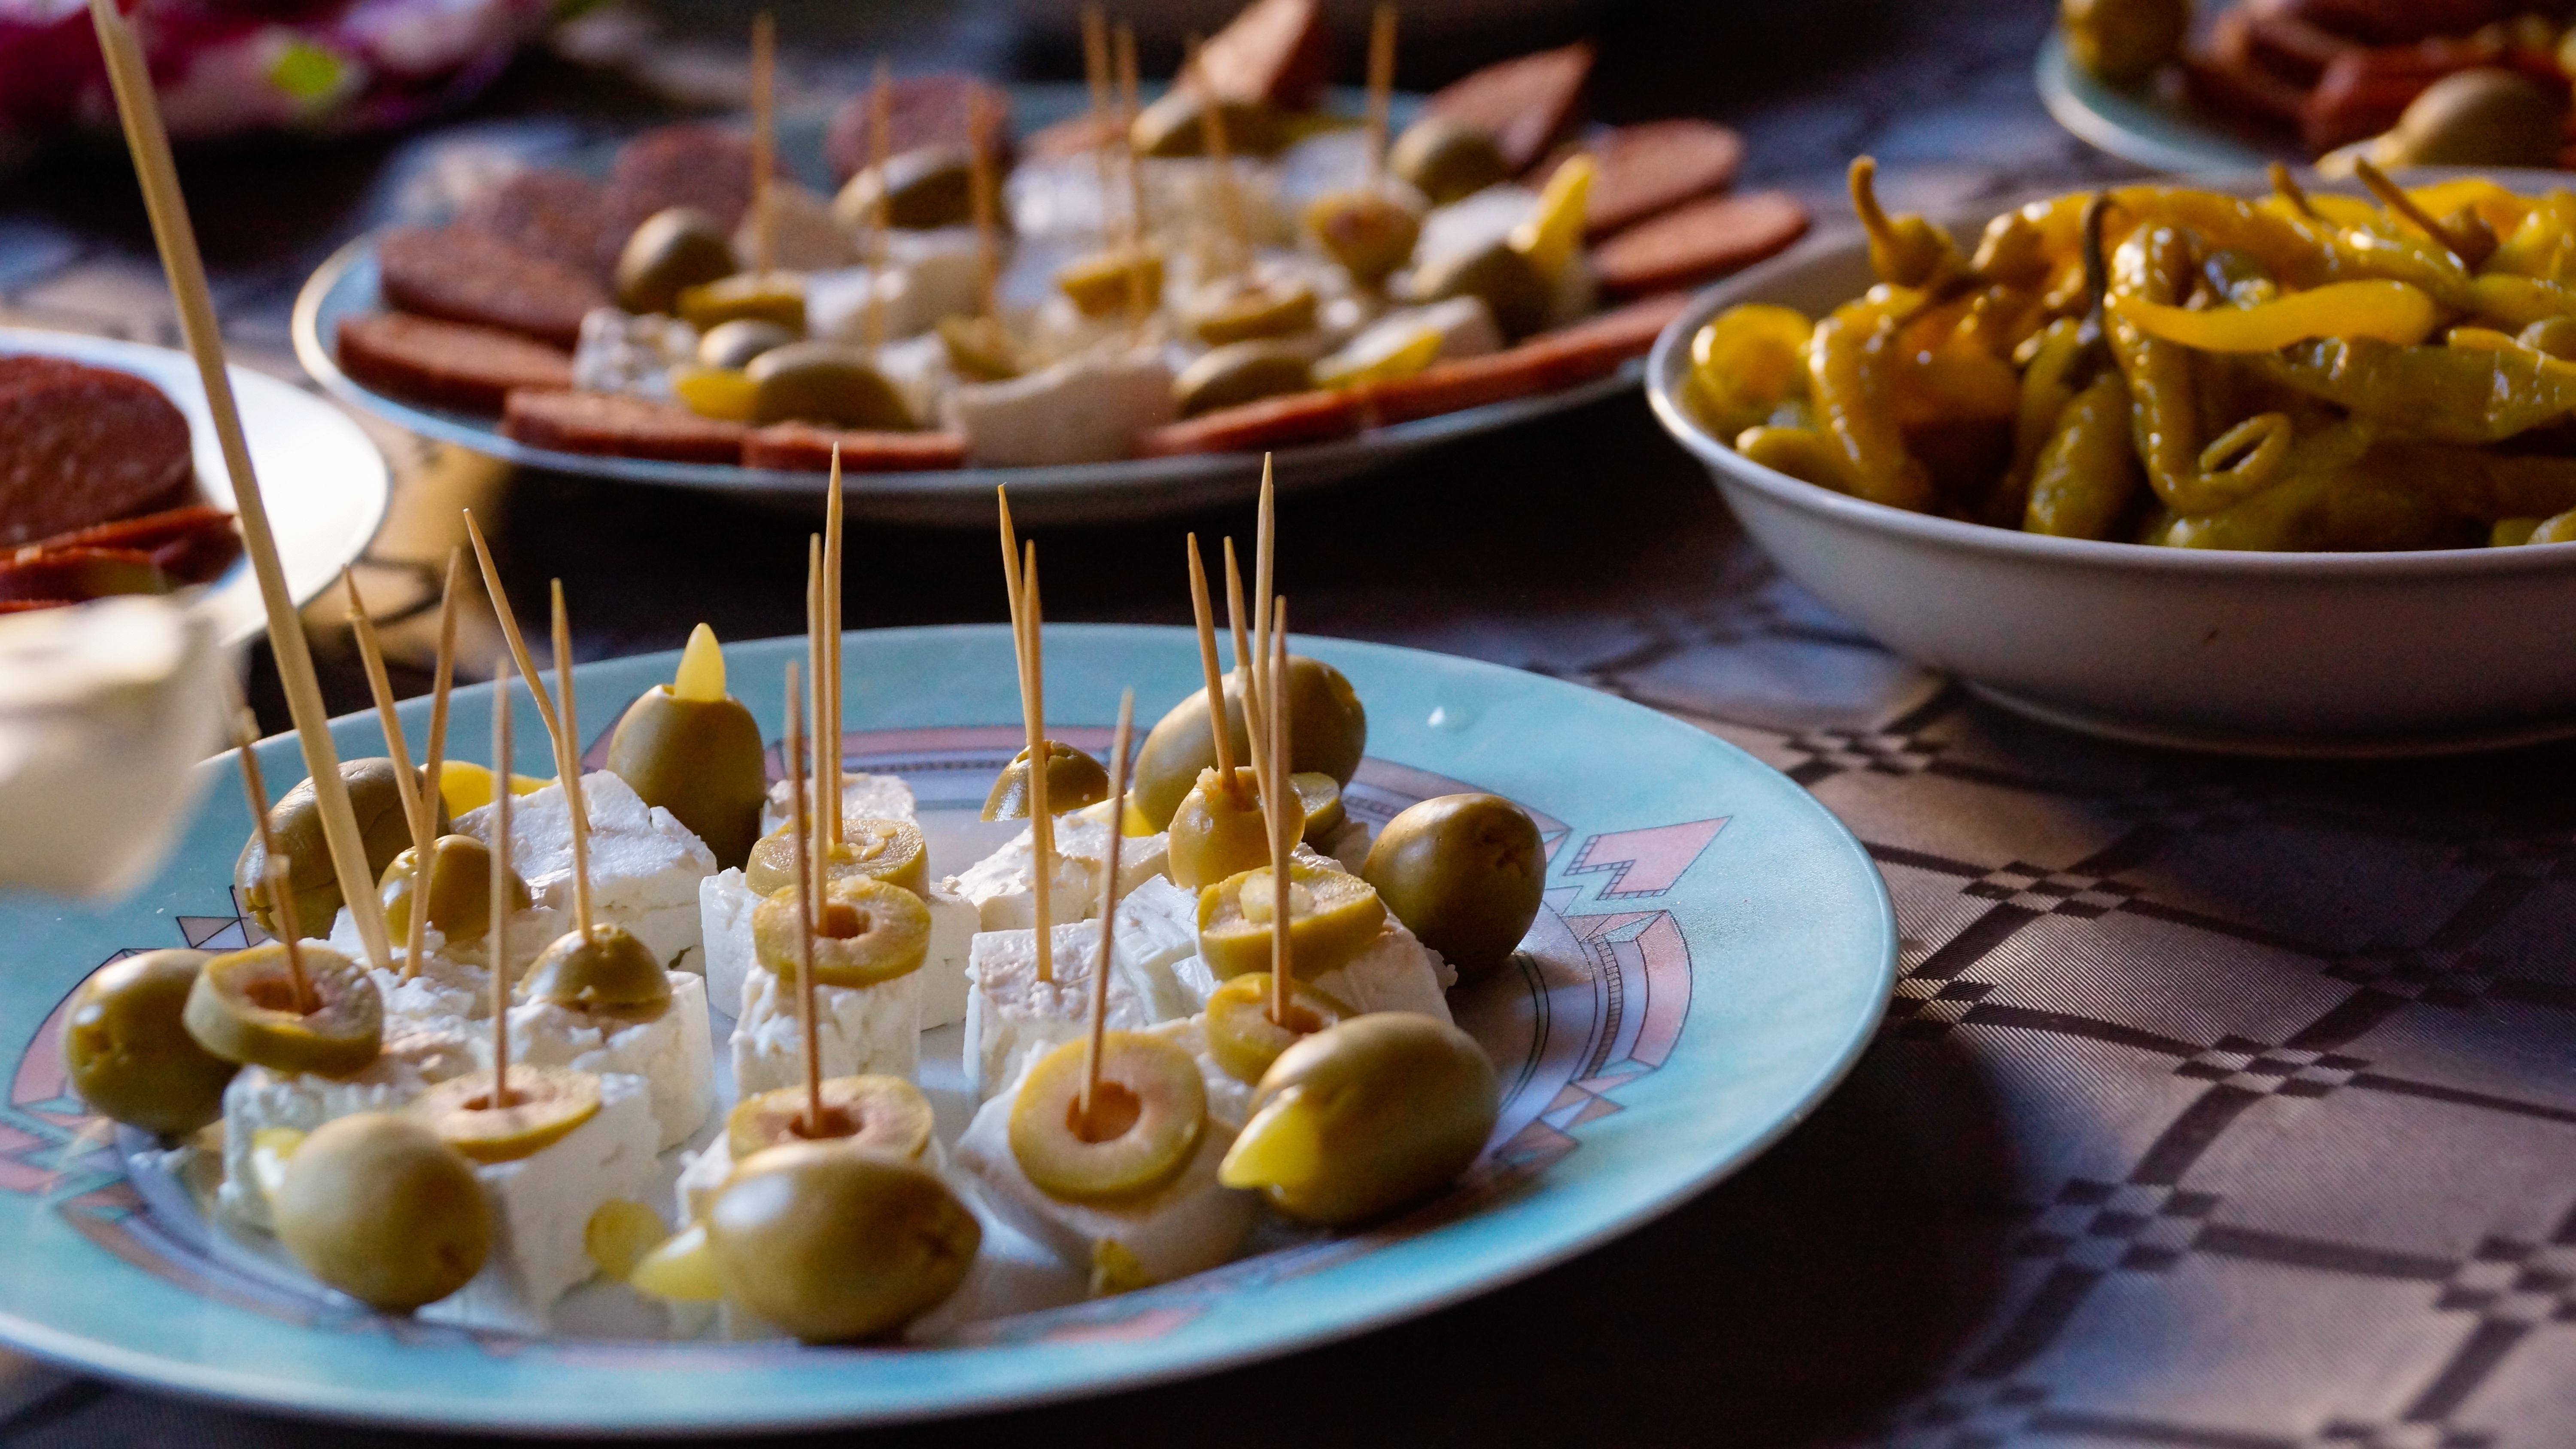
dish, meal, food, green, mediterranean, produce, plate, breakfast, baking, snack, dessert, cuisine, buffet, olive, turkish, appetizer, peperoni, feta, sucuk, tooth pick